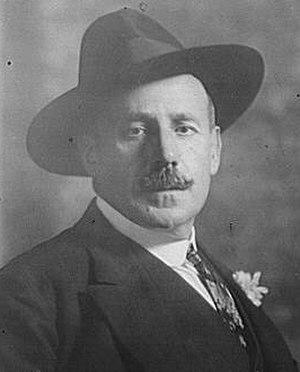
Ignacio Zuloaga y Zabaleta, né le 20 juin 1870 à Eibar au Pays basque, et mort le 31 octobre 1945 à Madrid, fut l'un des plus importants peintres espagnols de la fin du XIXᵉ siècle et du début du XXᵉ siècle. Portraitiste très prisé en son temps, il a également donné des images puissantes du monde taurin en Andalousie et de l'Espagne noire en Castille, notamment à Ségovie.